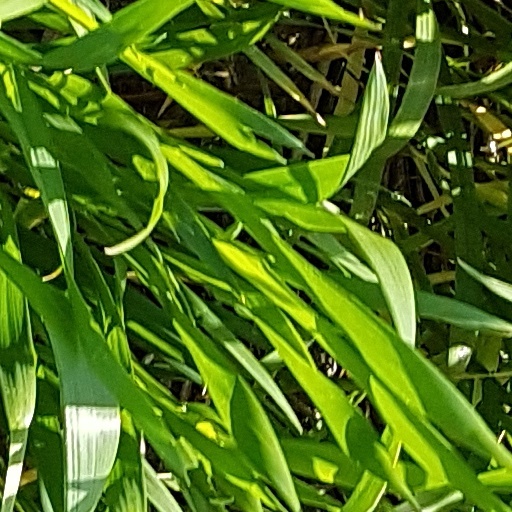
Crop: wheat